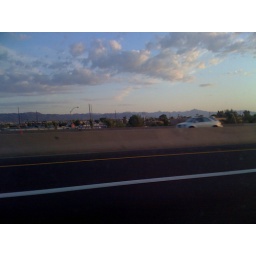
what you get to see from your car window when you drive in phoenix